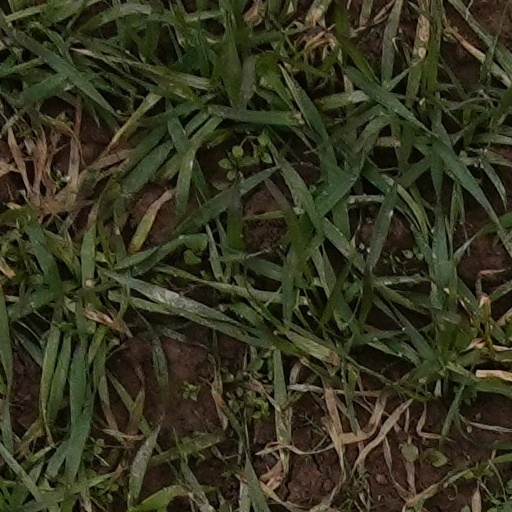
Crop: wheat